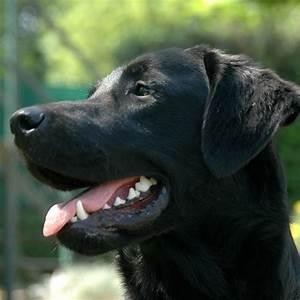
dog